Ne'emanei Torah Va'Avodah

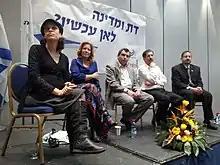
Discussion on Israeli Religion and State Issues. NTA, 2013

The movement supports comprehensive reforms in the religious services in the State of Israel. NTA is a leading advocate for change in the structure of the Chief Rabbinate of Israel's office. The movement believes that the Chief Rabbi should occupy an important spiritual role in the public, but with diminished power to exercise religious coercion over the general public. The organization has led efforts for changes in the process of religious conversions. The organization has called for comprehensive reform of the rabbinical court system with communities electing their own religious leaders. NTA advocates for reforms in the laws regulating marriage in Israel. NTA advocates for a solution for the thousands of Israeli citizens who are unable to marry in Israel because of religious law restrictions.